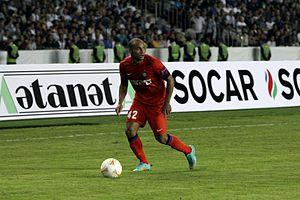
Jonathan Cícero Moreira, plus communément connu sous le nom de Jonathan, né le 27 février 1986 à Conselheiro Lafaiete, dans l'état du Minas Gerais au Brésil, est un footballeur brésilien évoluant au poste de latéral droit à l'Atlético Paranaense.